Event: Nepal Earthquake
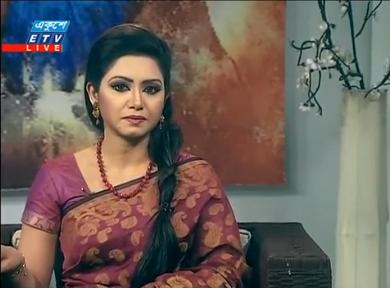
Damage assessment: no_damage